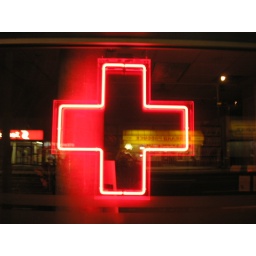
Neon sign in a window on Broadway.